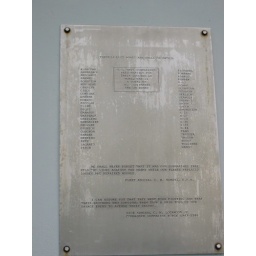
The second plaque over the sumariners monument a freedom hill michigan.